Peter Bridgmont

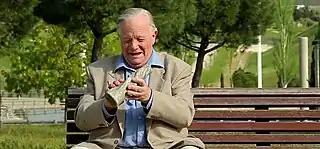
Bridgmont on the set of Álvaro Ramos' "The Magic Box" (2011).

Peter Bridgmont (January 1929 – 24 June 2019) was an English actor, acting professor and author who has had an extensive career on stage, film, and television spanning over 60 years. Bridgmont, who is a Guildhall School of Music and Drama graduate, was mostly known as one of the former members of the Theatre Workshop and one of the original cast members of the very first West End production of Agatha Christie's "The Mousetrap" opening in 1952 at the Ambassadors Theatre which went on to become the world's longest running stage production. On screen, he notably appeared in "The Great War" (1964) narrated by Michael Redgrave and the British television drama series "Z-Cars" (1962–1978) directed by Christopher Morahan (CBE, 1929–2017). He founded the Chrysalis Theatre Acting School in London in 1975 and has long taught 'voice' and 'gesture' at the Shakespeare's Globe.